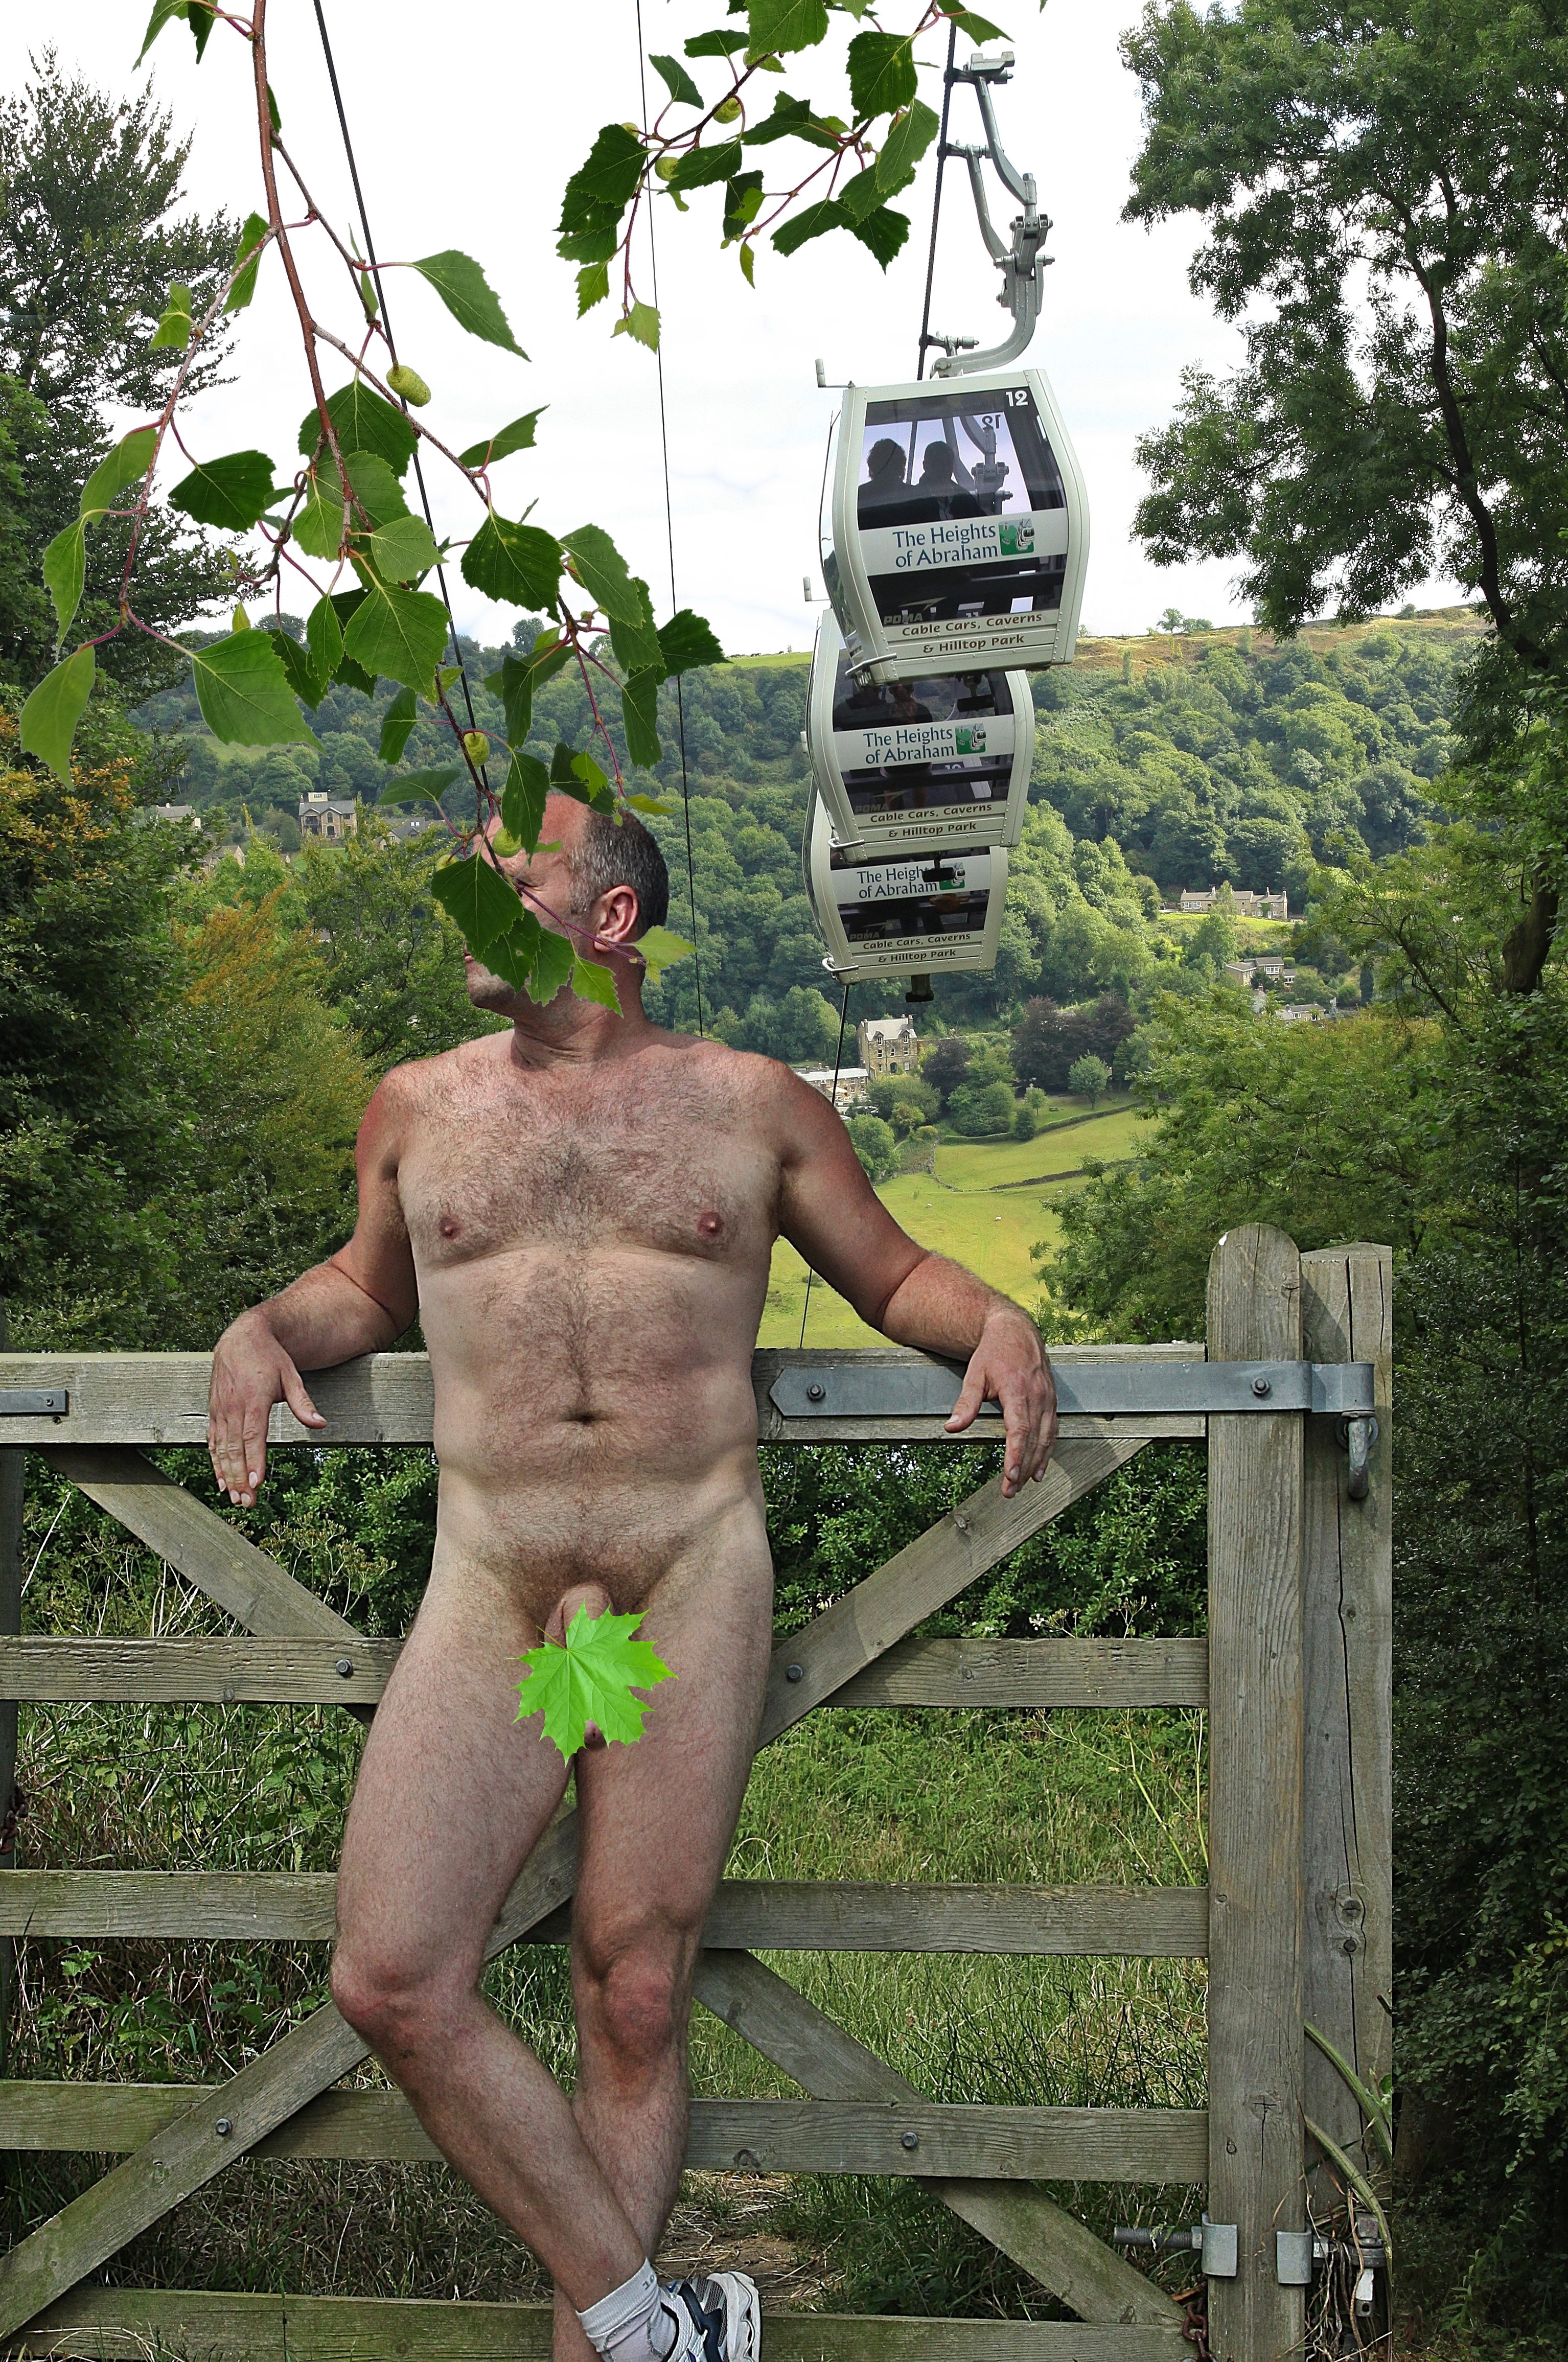
model, Barechested, muscle, male, statue, chest, recreation, trunk